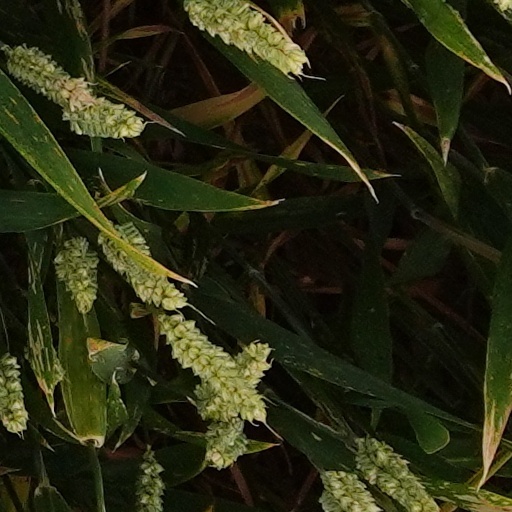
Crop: wheat